Anne Salomon

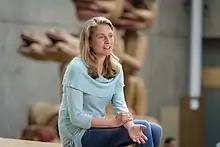
Salomon in 2019

In 2013, Salomon was the recipient of a PEW Fellowship to research sea otter recovery in North America. Her research, which was in collaboration with First Nations groups and the Hakai Beach Institute, synthesized data of sea otter recovery and the impact it had on fisheries. She simultaneously directed SFU's Coastal Marine Ecology and Conservation Lab. That year, she also received the International Recognition of Professional Excellence Prize, which included a $4,000 endowment, by the International Ecology Institute. The next year, Salomon and local First Nations tribes began to petition to allow sea otter populations to return along the entire coast of B.C, which would trigger dramatic ecological changes, reshaping the Pacific near-shore ecosystem. She also helped launch the "Outer Shores Research Program," which worked alongside the Hakai Beach Institute and Central Coast First Nations to "understand the major drivers of changes and their effects on near shore coastal ecosystems." Her research interests also extended to studying ancient clam gardens in the Pacific Northwest. With fellow researchers Amy Groesbeck, Dana Lepofsky, and Kirsten Rowell, Salomon helped create the first study that proved ancient clam gardens were superior productivity. After that academic term, Salomon was promoted to associate professor.